Michael Hamilton (politician)

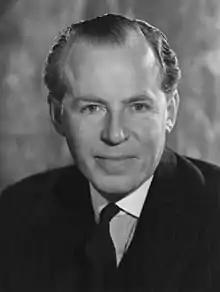

Sir Michael Aubrey Hamilton (5 July 1918 – 3 July 2000) was a British Conservative Party politician.